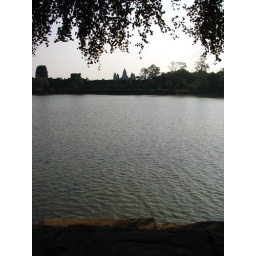
So the water in this picture is a moat, not a lake or a river. That's one damn big moat.